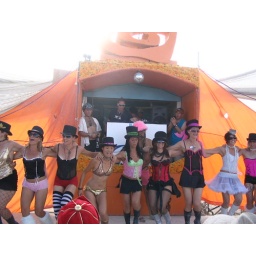
Of course, the boys just can't be topped by the HOTTEST girls on the playa!!